Kënga Magjike

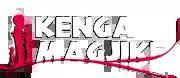
The official logo of Kënga Magjike

Kënga Magjike is an annual music competition organised by the Albanian television broadcaster Televizioni Klan. The music competition has been broadcasting annually since its inauguration in 1999 with the exception of 2020 and 2023.